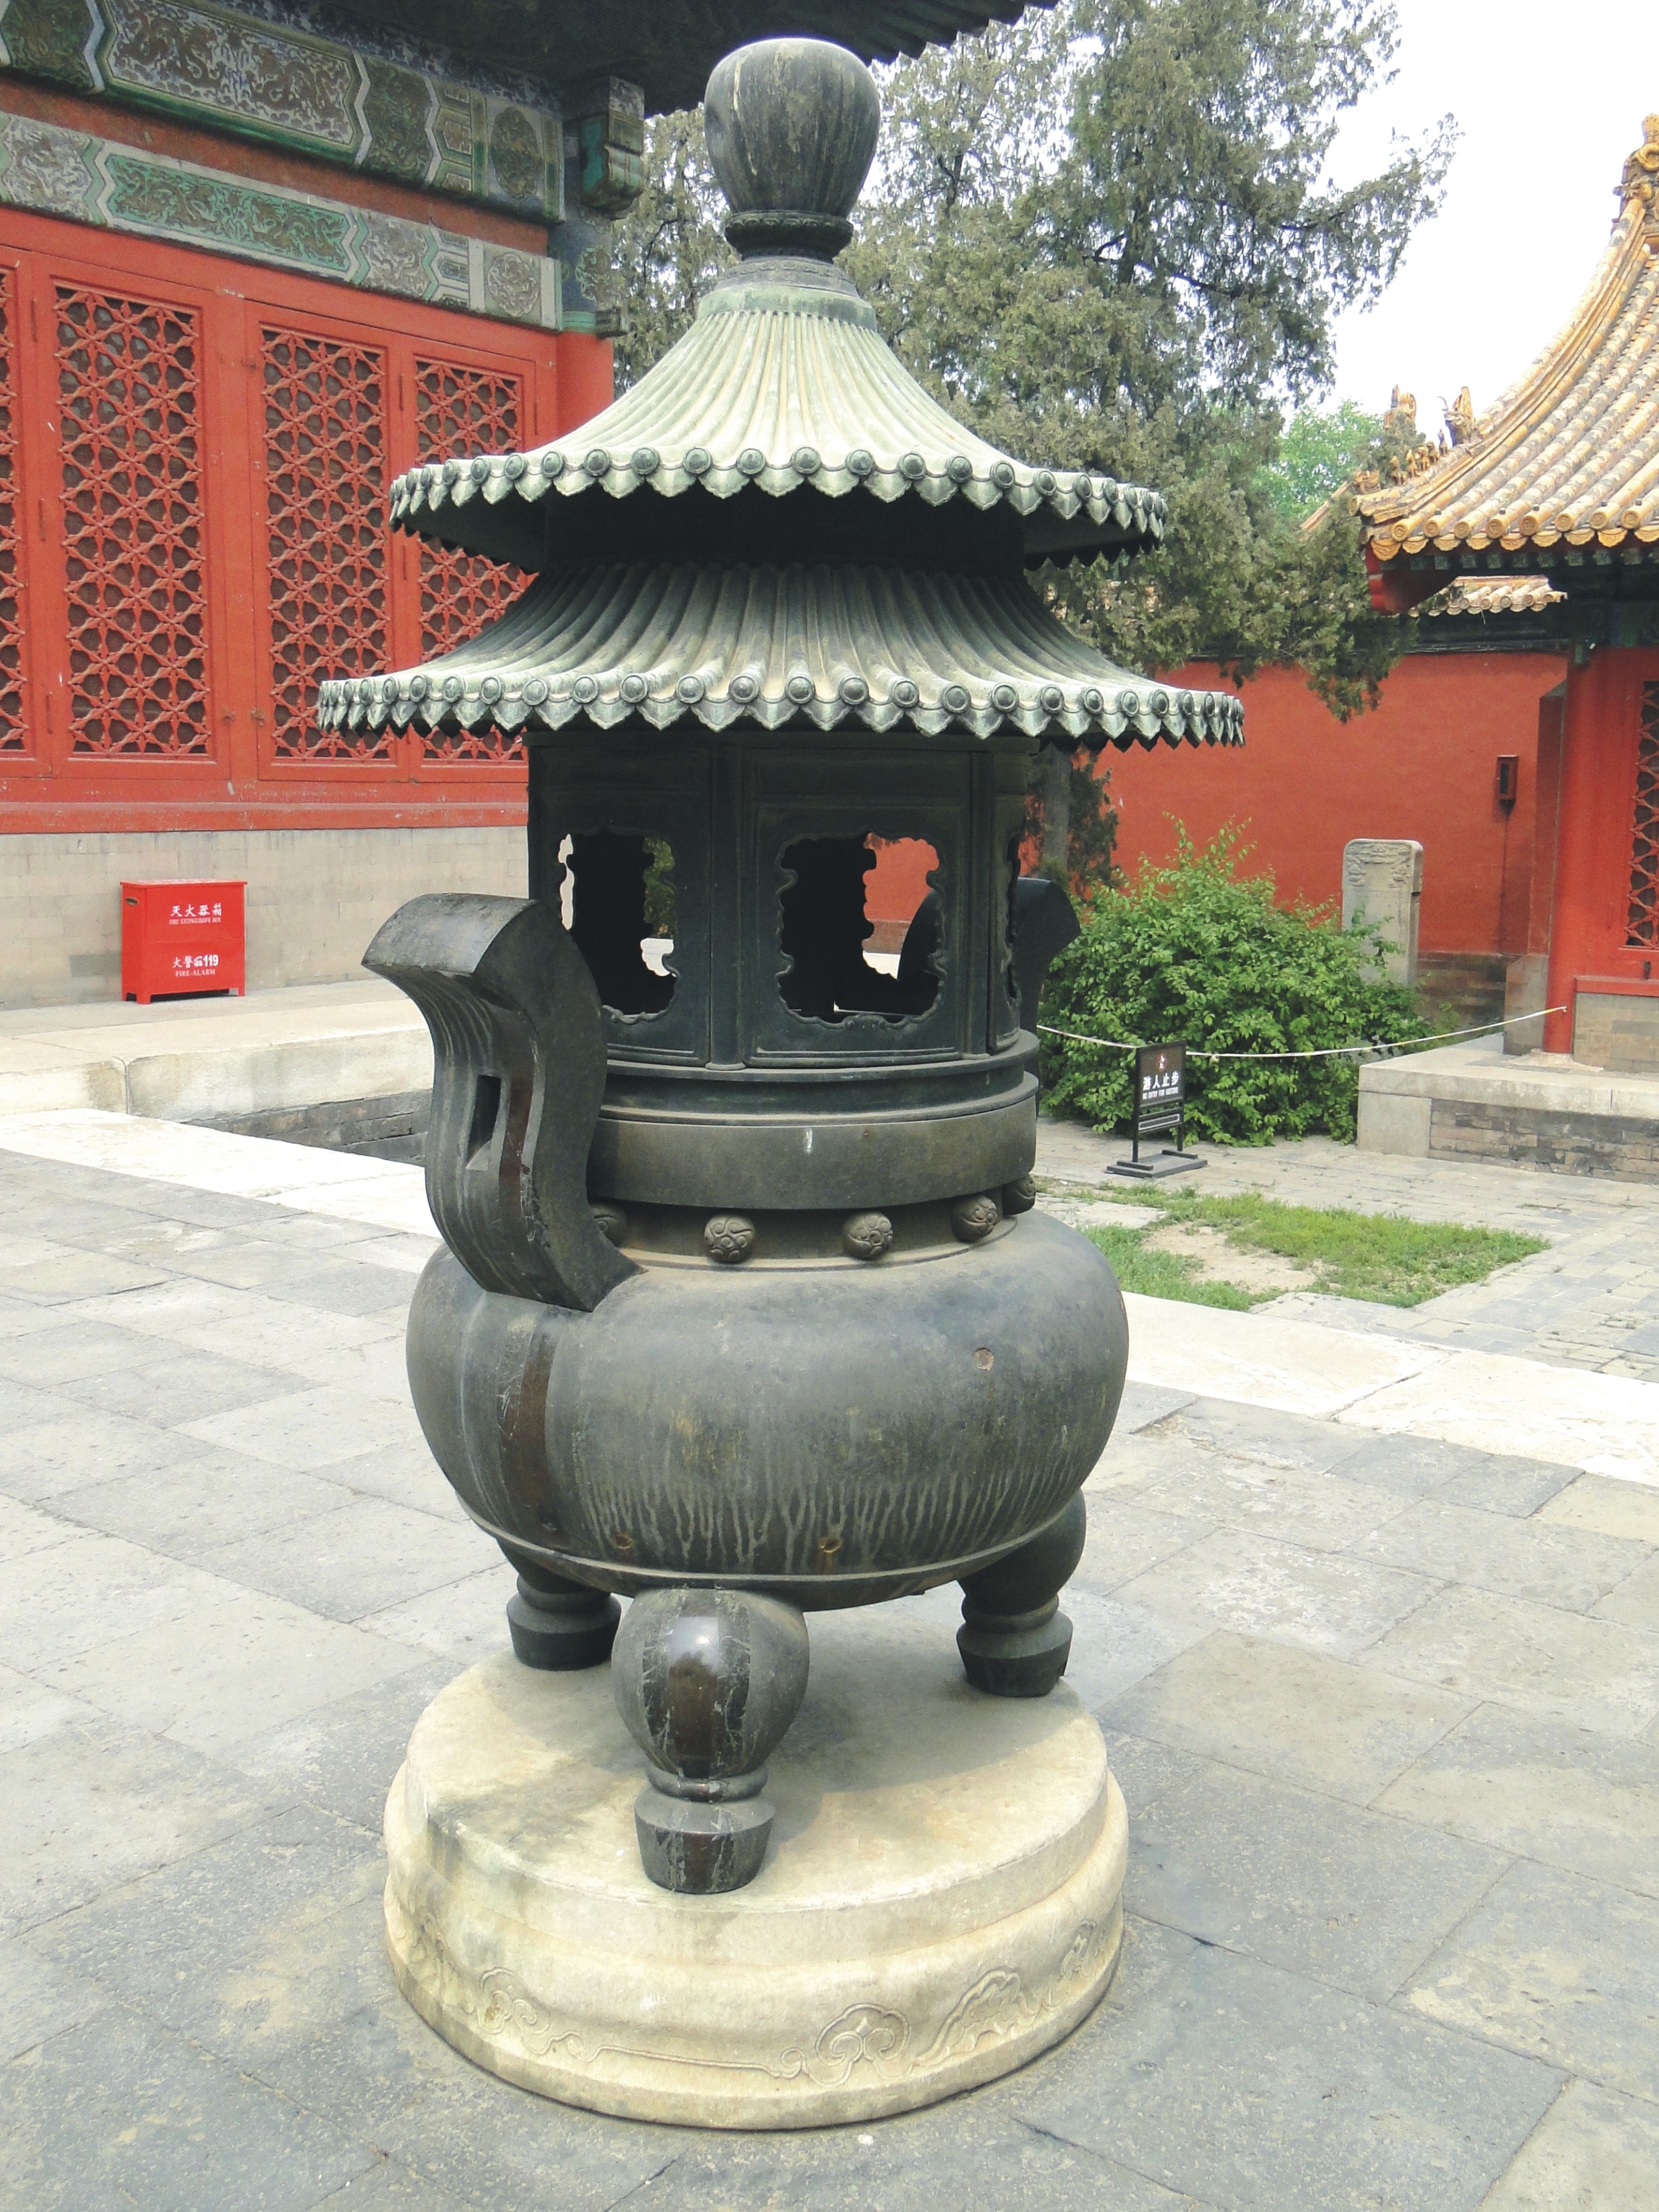
lighting, copper, beijing, fountain, scene, views, water feature, antiquity, the scenery, the national palace museum, street photography, china wind, artistic conception, incense burner